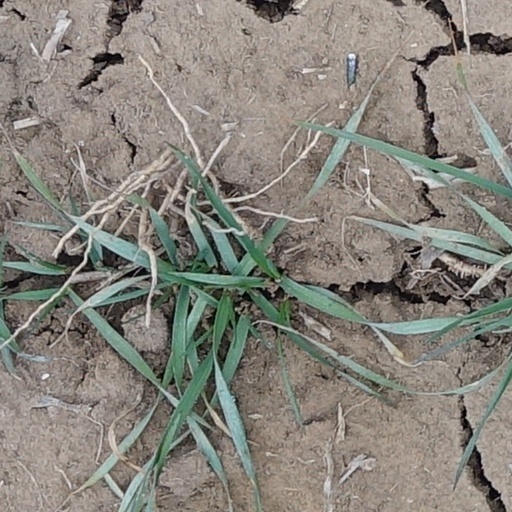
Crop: wheat